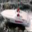
Label: ship